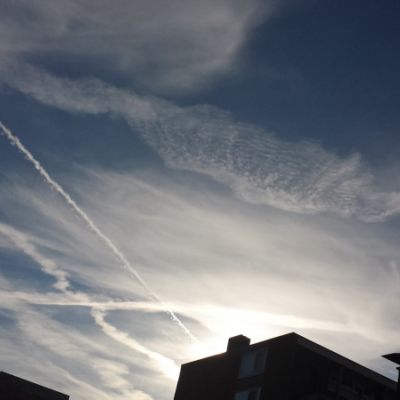
Cloud type: Contrail (Ct)